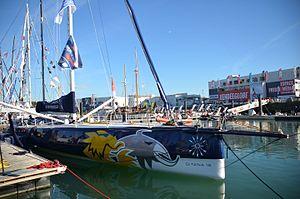
Edmond de Rothschild
Sébastien Josse est un skipper français né le 31 mars 1975 à Montereau-Fault-Yonne. Il est niçois d'origine et habite dans le Finistère.